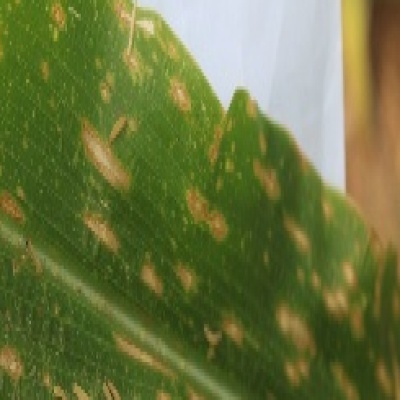
Label: Corn_(Maize)___Leaf_Spot